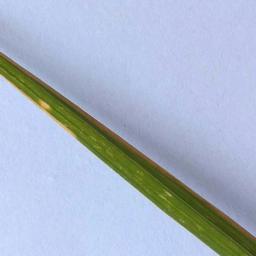
Label: Rice___Leaf_Blast